Cirilo B. Flores

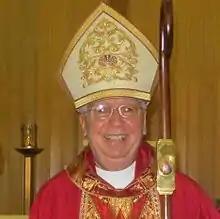
Flores in 2013

Cirilo B. Flores (June 20, 1948 – September 6, 2014) was an American prelate of the Roman Catholic Church who served as bishop of the Diocese of San Diego in California from 2013 until his death in 2014. He previously served as coadjutor bishop of the same diocese from 2012 until 2013 and as an auxiliary bishop of the Diocese of Orange in California from 2009 until 2012.